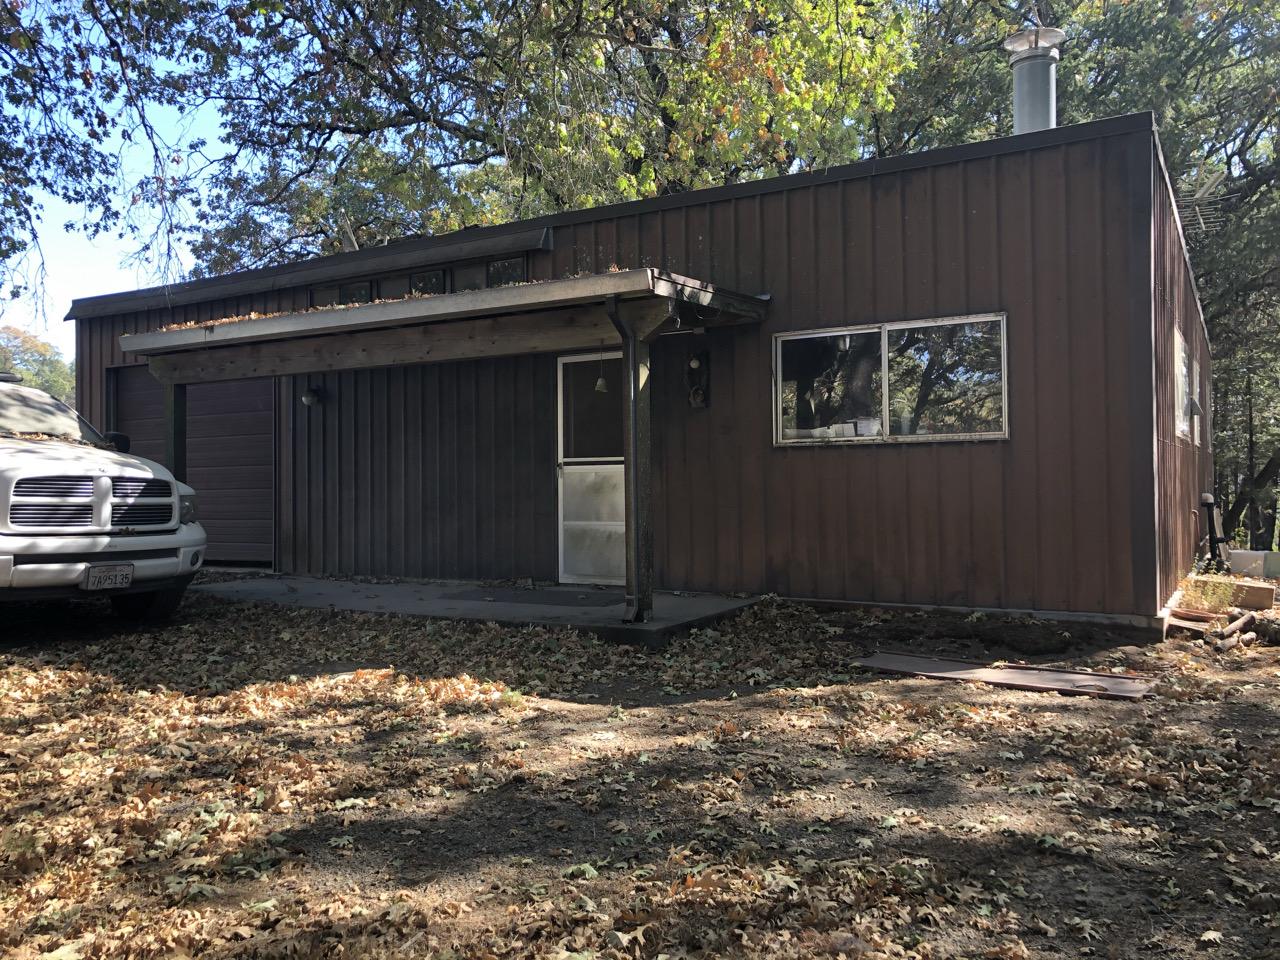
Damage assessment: no_damage